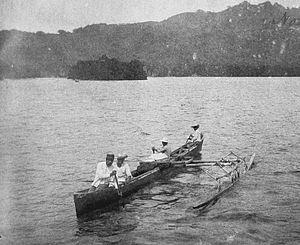
Un Wa est un type de pirogue traditionnel à rames et voile des îles Carolines et plus généralement de la région de Micronésie, en Océanie. C'est la forme que prend le prao dans cet archipel, proche du sakman des Mariannes du Nord.